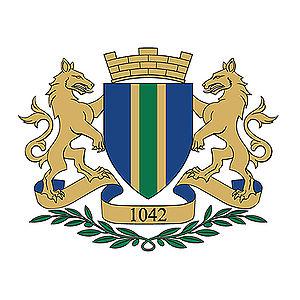
Bar est une ville du Monténégro. En 2003, la ville comptait 13 719 habitants et la municipalité 40 037.